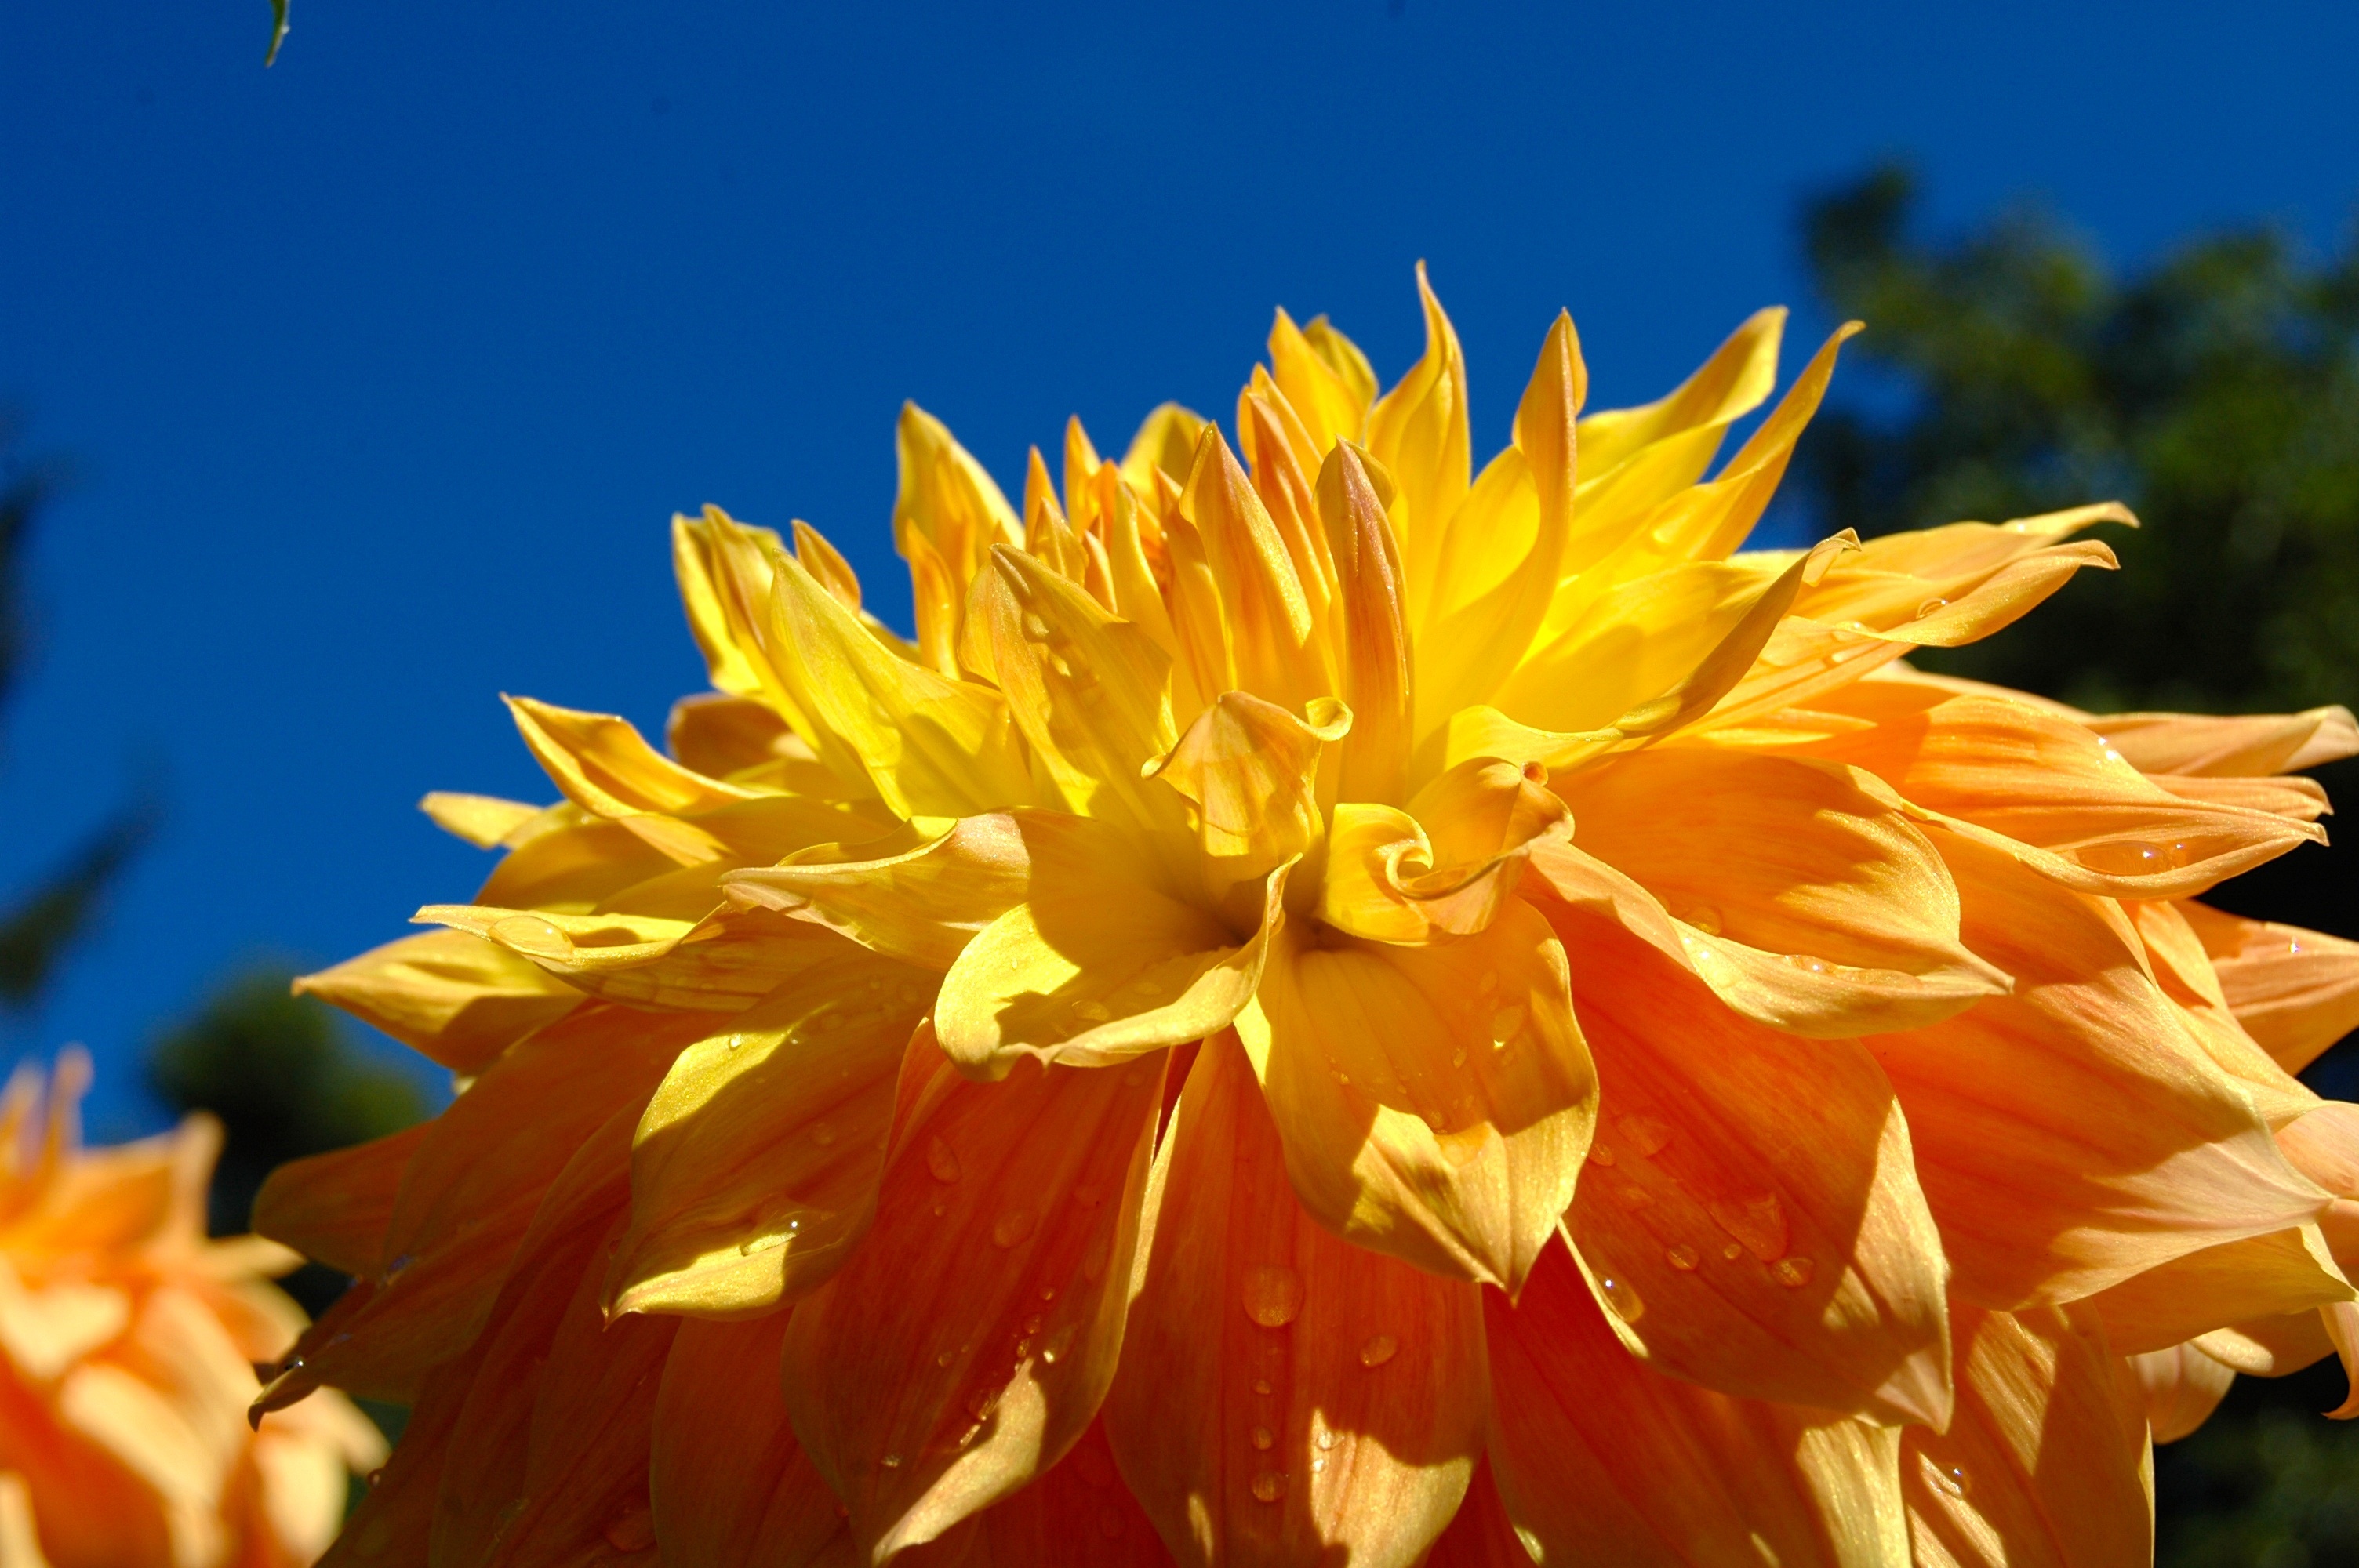
plant, sunlight, leaf, flower, petal, bloom, summer, floral, orange, spring, golden, autumn, blooming, yellow, flora, perennial, sunflower, close up, macro photography, flowering plant, daisy family, large flower, plant stem, land plant